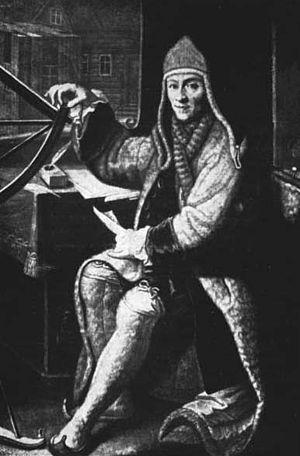
Maximilien Hell, né le 15 mai 1720 à Schemnitz, en royaume de Hongrie, et mort le 14 avril 1792 à Vienne en Autriche, prêtre jésuite, est un astronome et mathématicien.